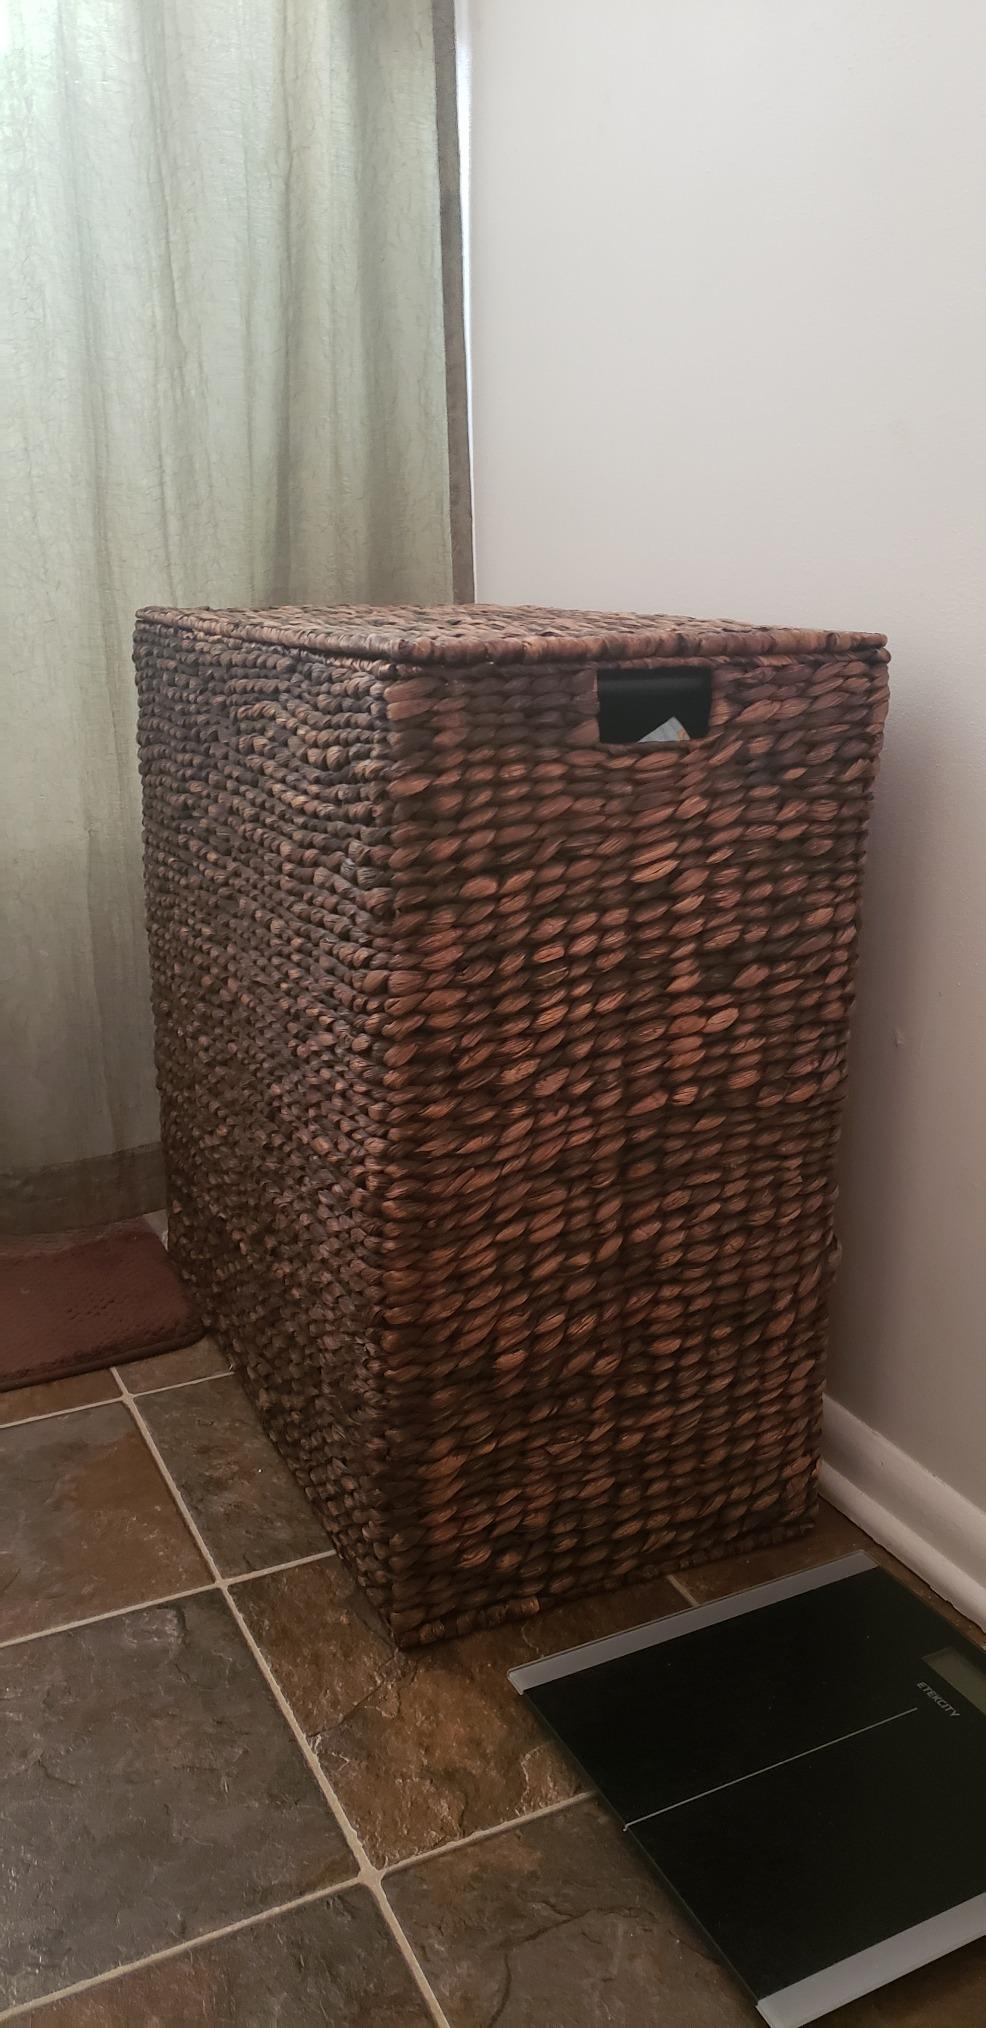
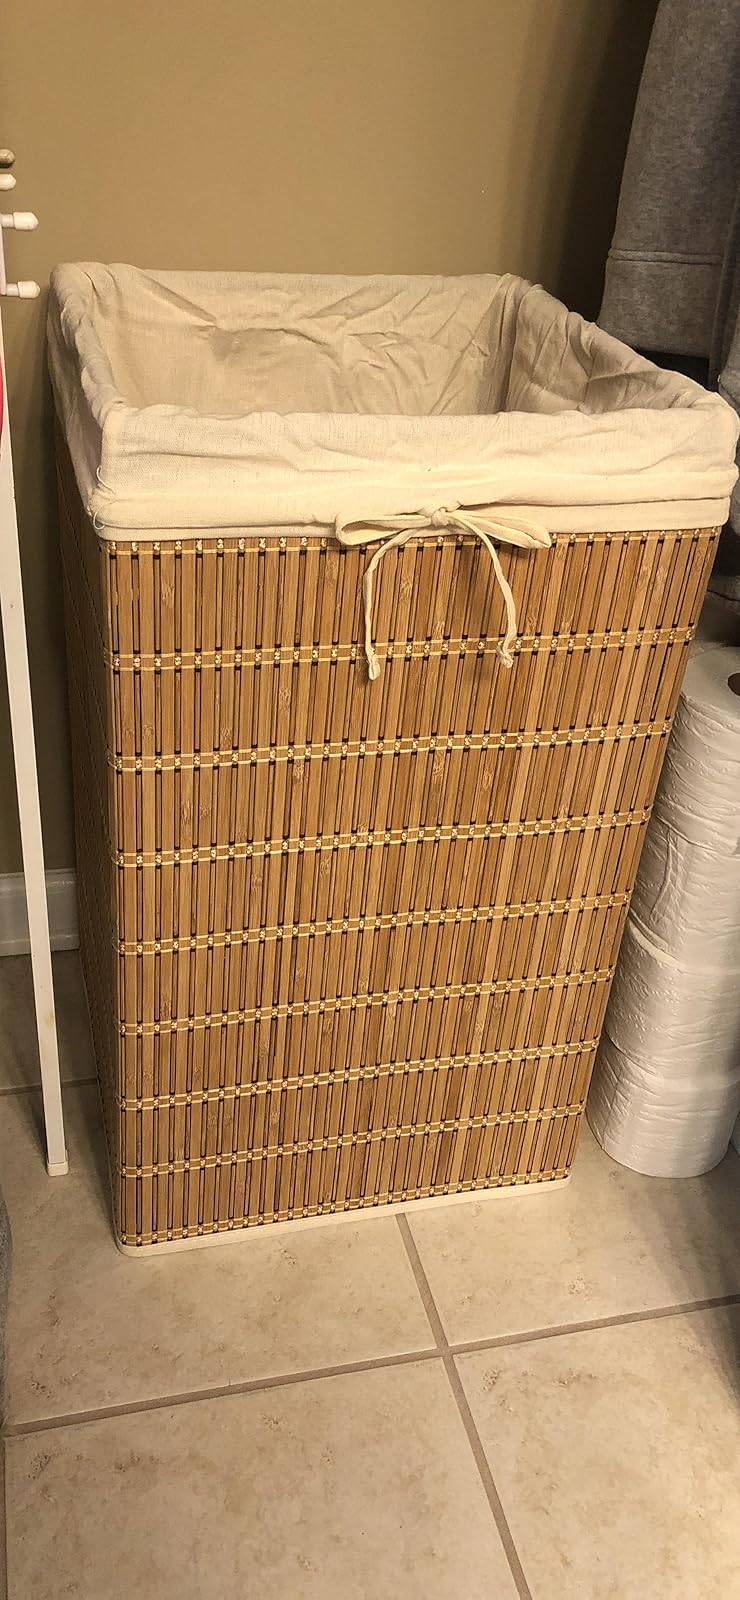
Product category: items_hamper
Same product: no